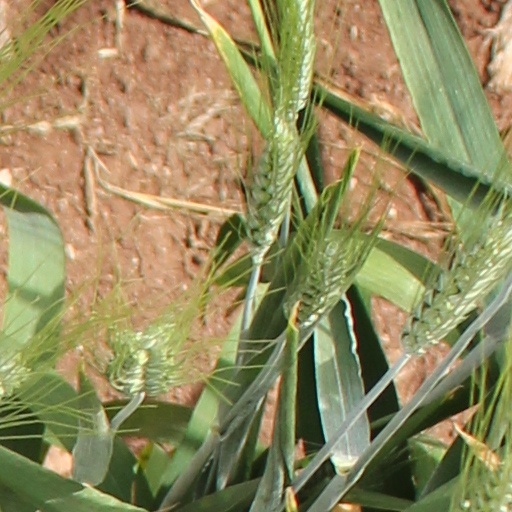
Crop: wheat